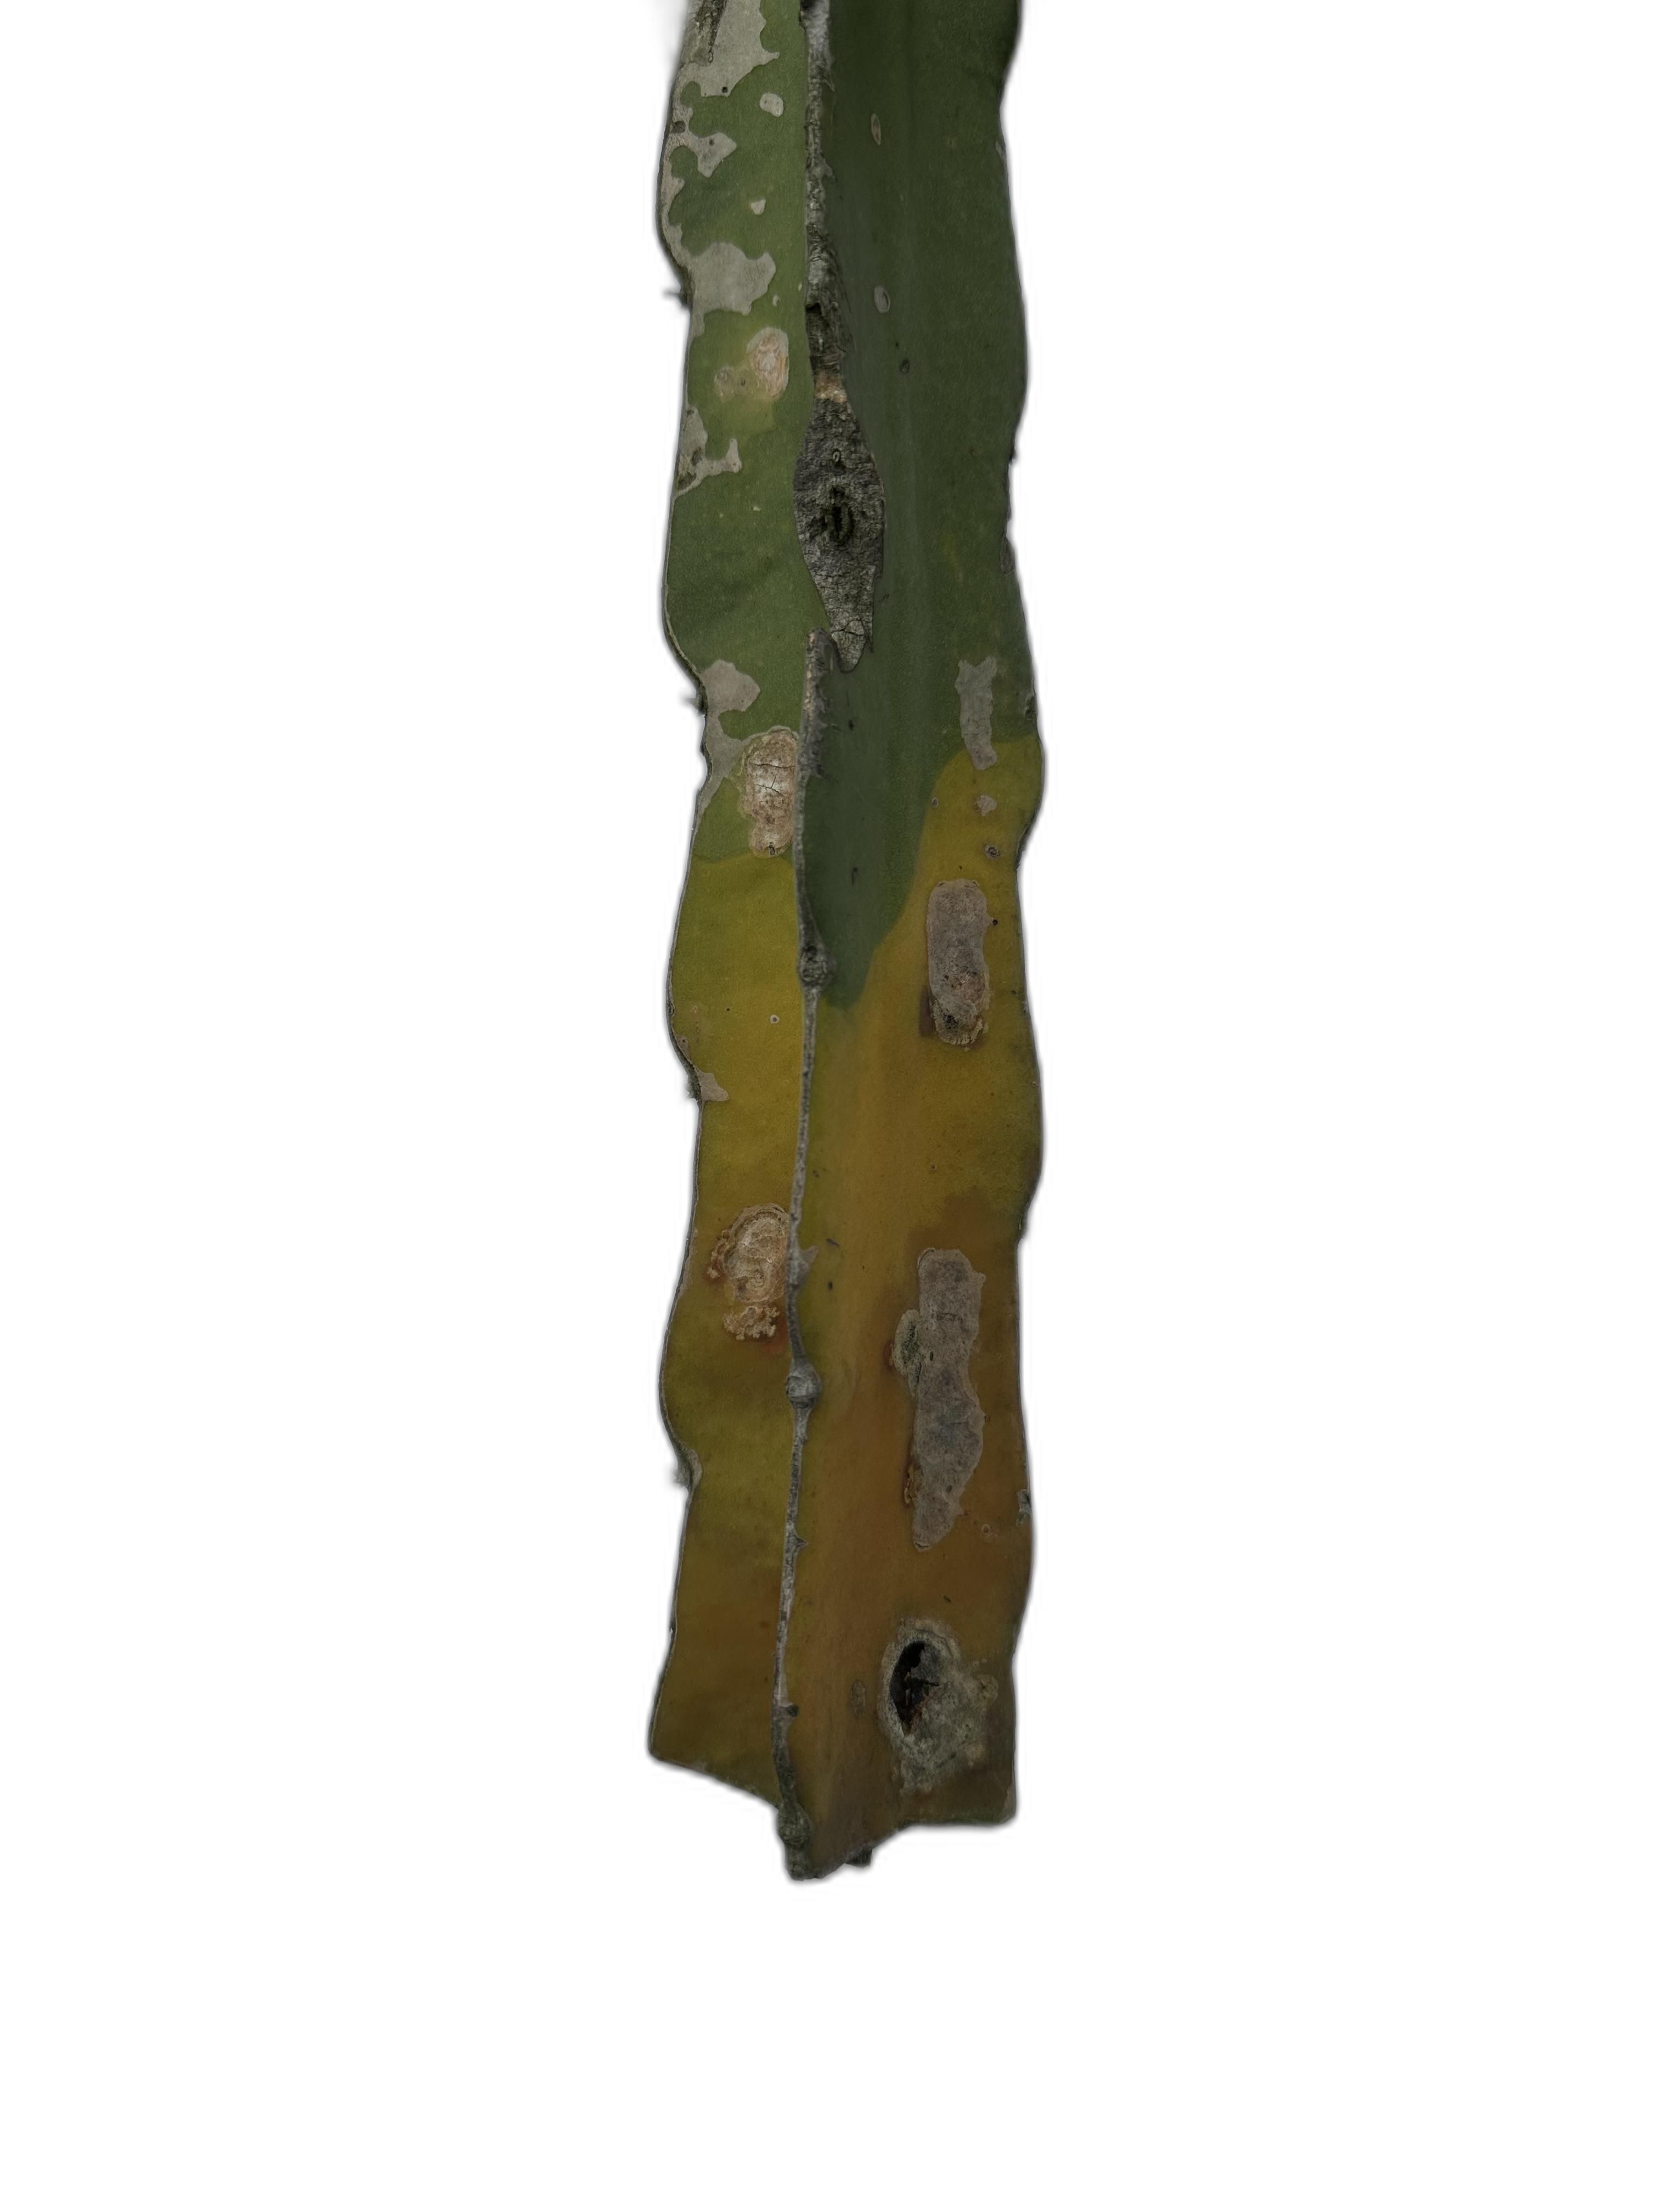
Label: Bad leaf